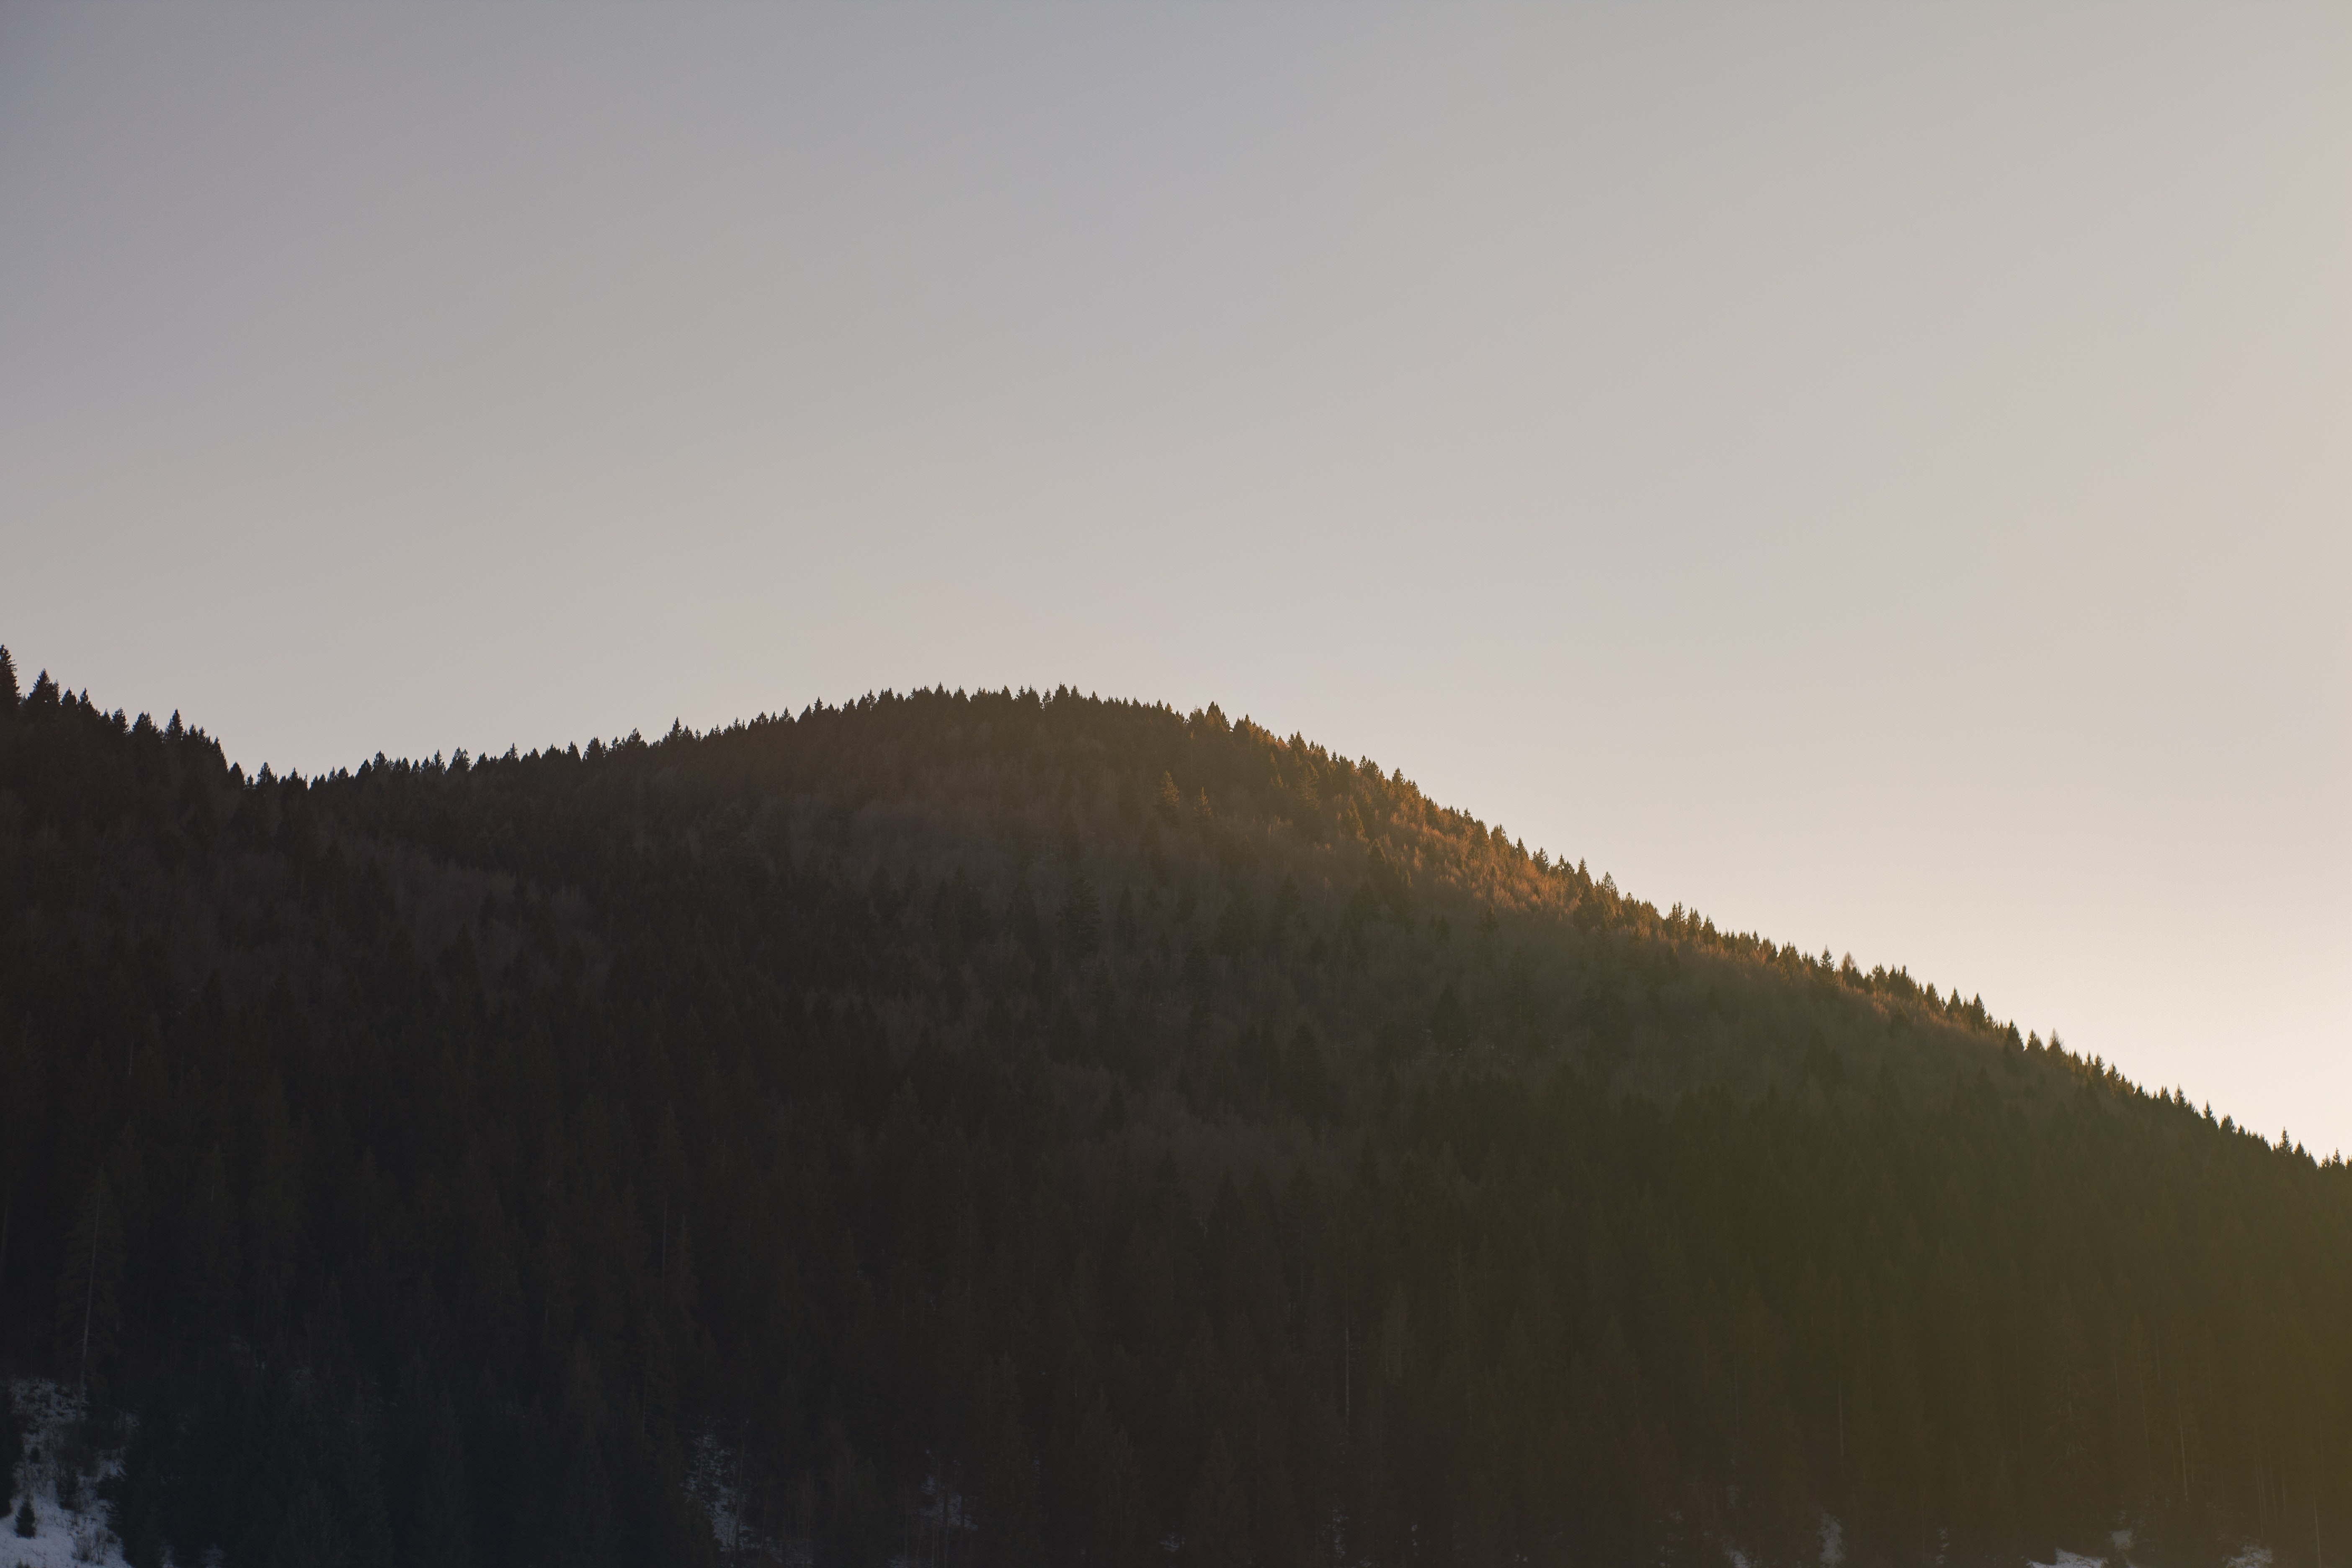
sky, atmospheric phenomenon, hill, mountainous landforms, mountain, wilderness, cloud, tree, highland, morning, ridge, sunlight, slope, landscape, horizon, forest, soil, hill station, evening, fell, fog, mountain range, meteorological phenomenon, road, terrain, coast